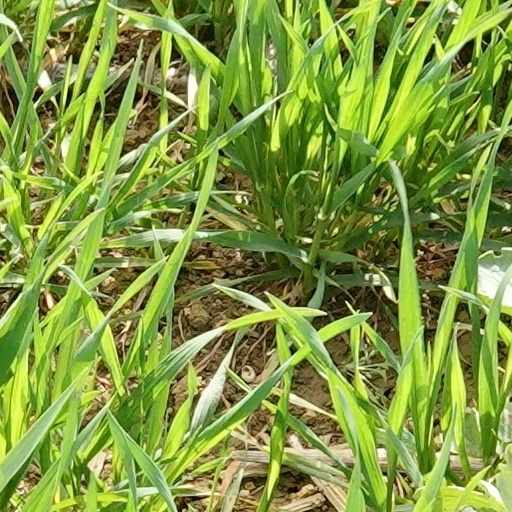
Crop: wheat